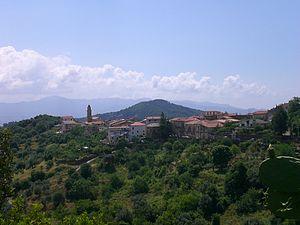
Stella Cilento est une commune italienne de la province de Salerne dans la région Campanie en Italie.